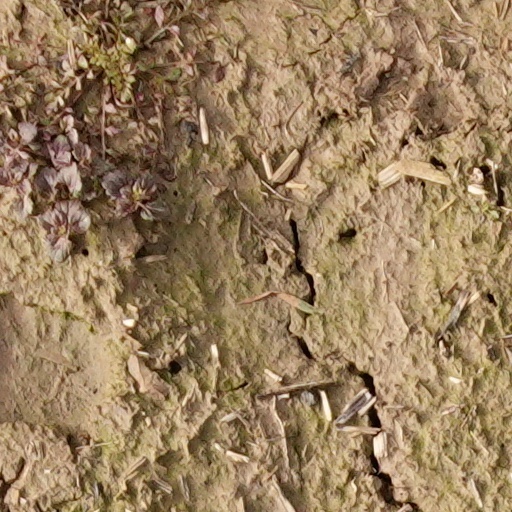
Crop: wheat